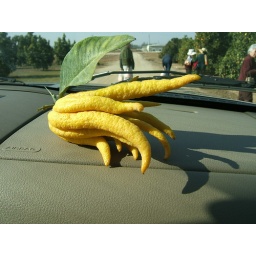
Hand like fruit on dash of Berquist's truck as guests scramble for fruit on the trees in the field.